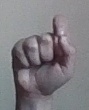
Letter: fa